Dr. Ralph Lyman Bosworth House

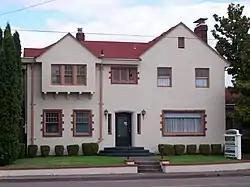
Dr. Ralph Lyman Bosworth House

The Dr. Ralph Lyman Bosworth House, located in Corvallis, Oregon, United States, is a house listed on the National Register of Historic Places.